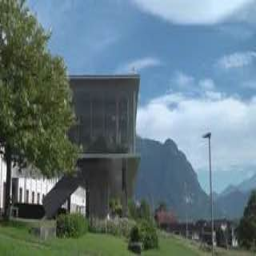
University of Liechtenstein